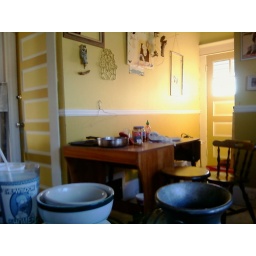
golden sunday in my kitchen